Laie Hawaii Temple

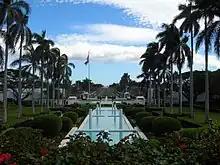
View from the temple's descending pools looking towards Hale Laa Boulevard and the Pacific Ocean

Church president Joseph F. Smith wanted the architecture of the Laie Hawaii Temple to resemble Solomon's Temple referred to in the biblical canon. The temple is often compared to the Cardston Alberta Temple, designed by young architects Hyrum Pope and Harold W. Burton. Pope and Burton's design was also used for Laie, and their work is rooted in the Prairie style architecture made popular by architect Frank Lloyd Wright in the early twentieth-century. The temples also evoke Mesoamerican architectural motifs, a favored theme of Burton's.